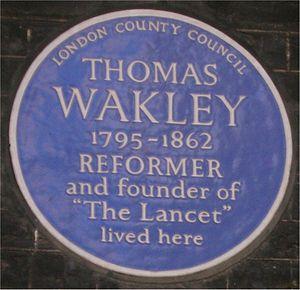
Thomas Wakley, né le 11 juillet 1795 et décédé le 16 mai 1862, est un chirurgien anglais, fondateur de la revue médicale The Lancet et député radical du Parlement britannique. Il devint démagogue et réformateur social, lutta contre l'incompétence, les privilèges et le népotisme.
Bedford Square est un square situé dans le district de Bloomsbury dans le borough de Camden à Londres, à deux pas du British Museum. Emblématique du style architectural georgien, Il fait partie des squares historiques les mieux conservés du XVIIIᵉ siècle.